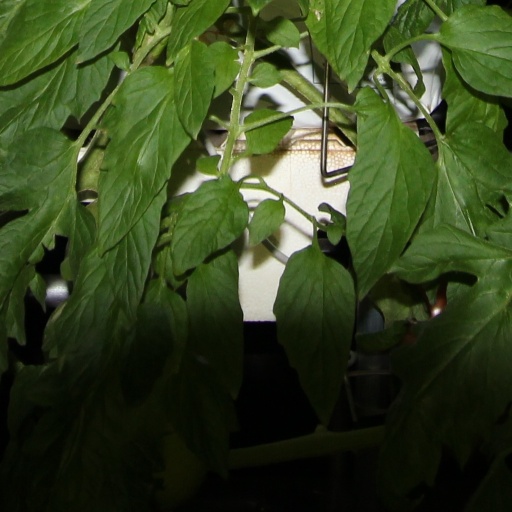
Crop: tomato